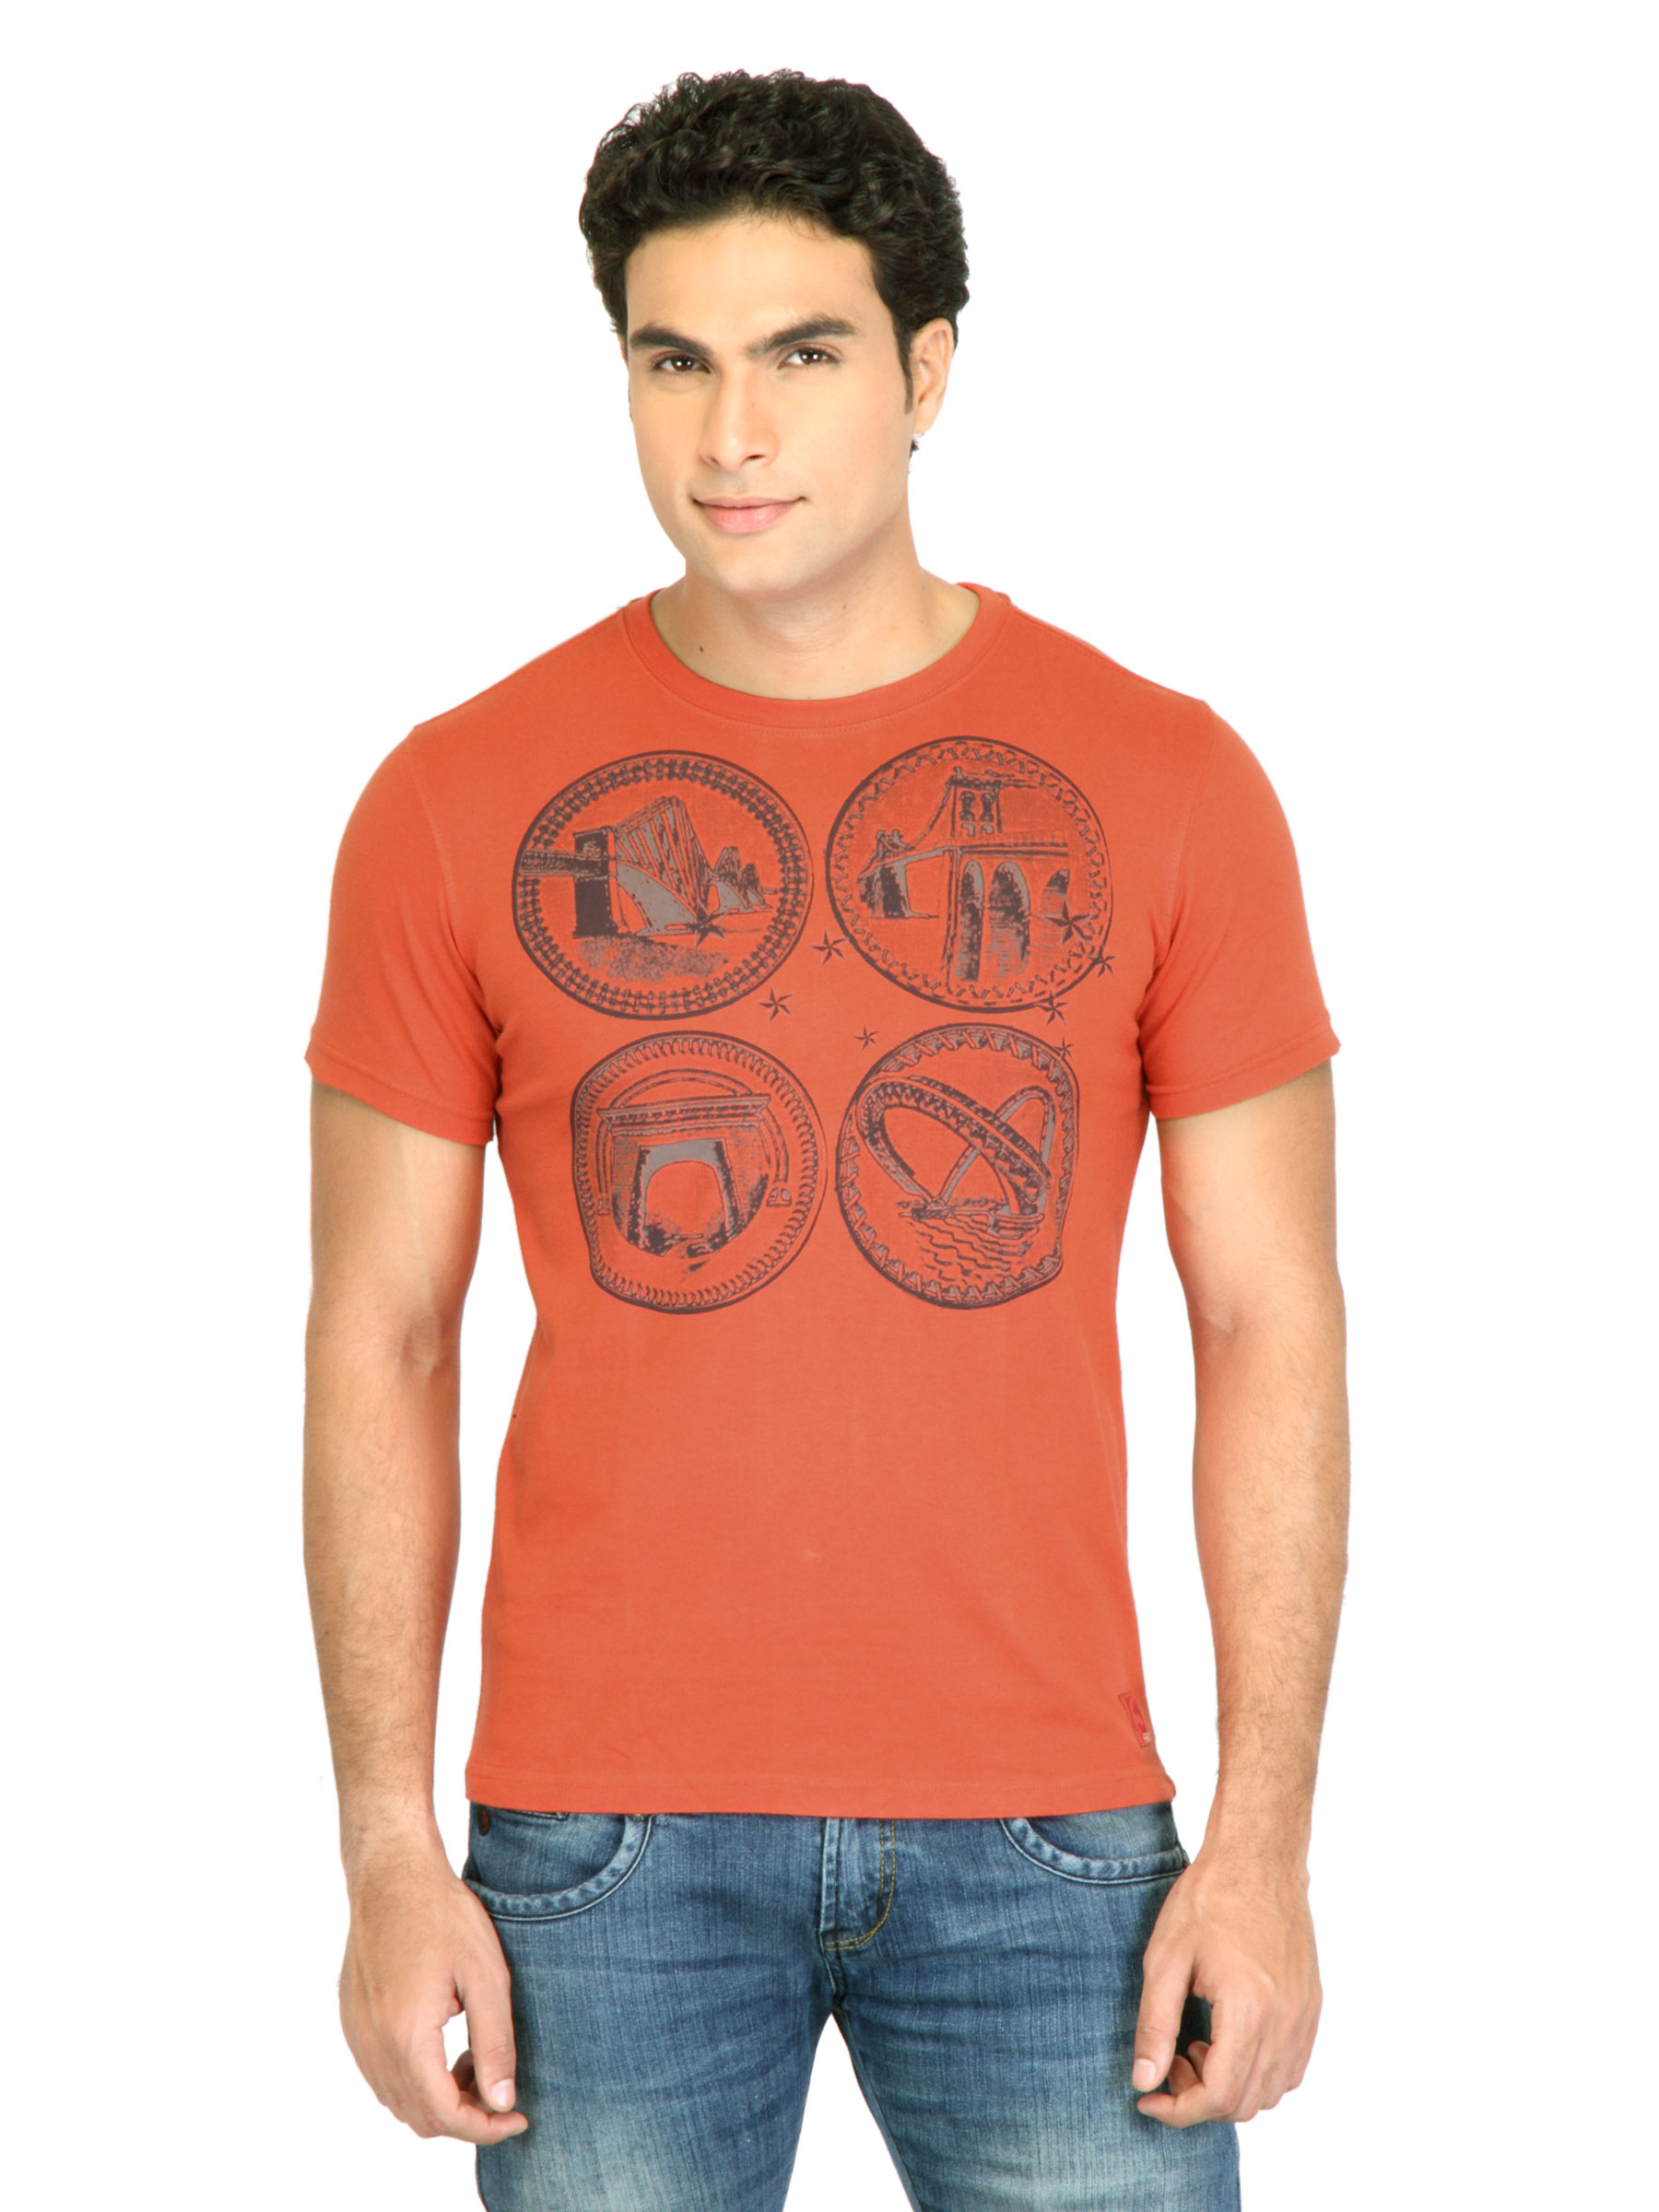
Facit Men Smart Orange Tshirt
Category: Apparel / Topwear / Tshirts
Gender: Men
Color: Orange
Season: Summer 2016
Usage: Casual